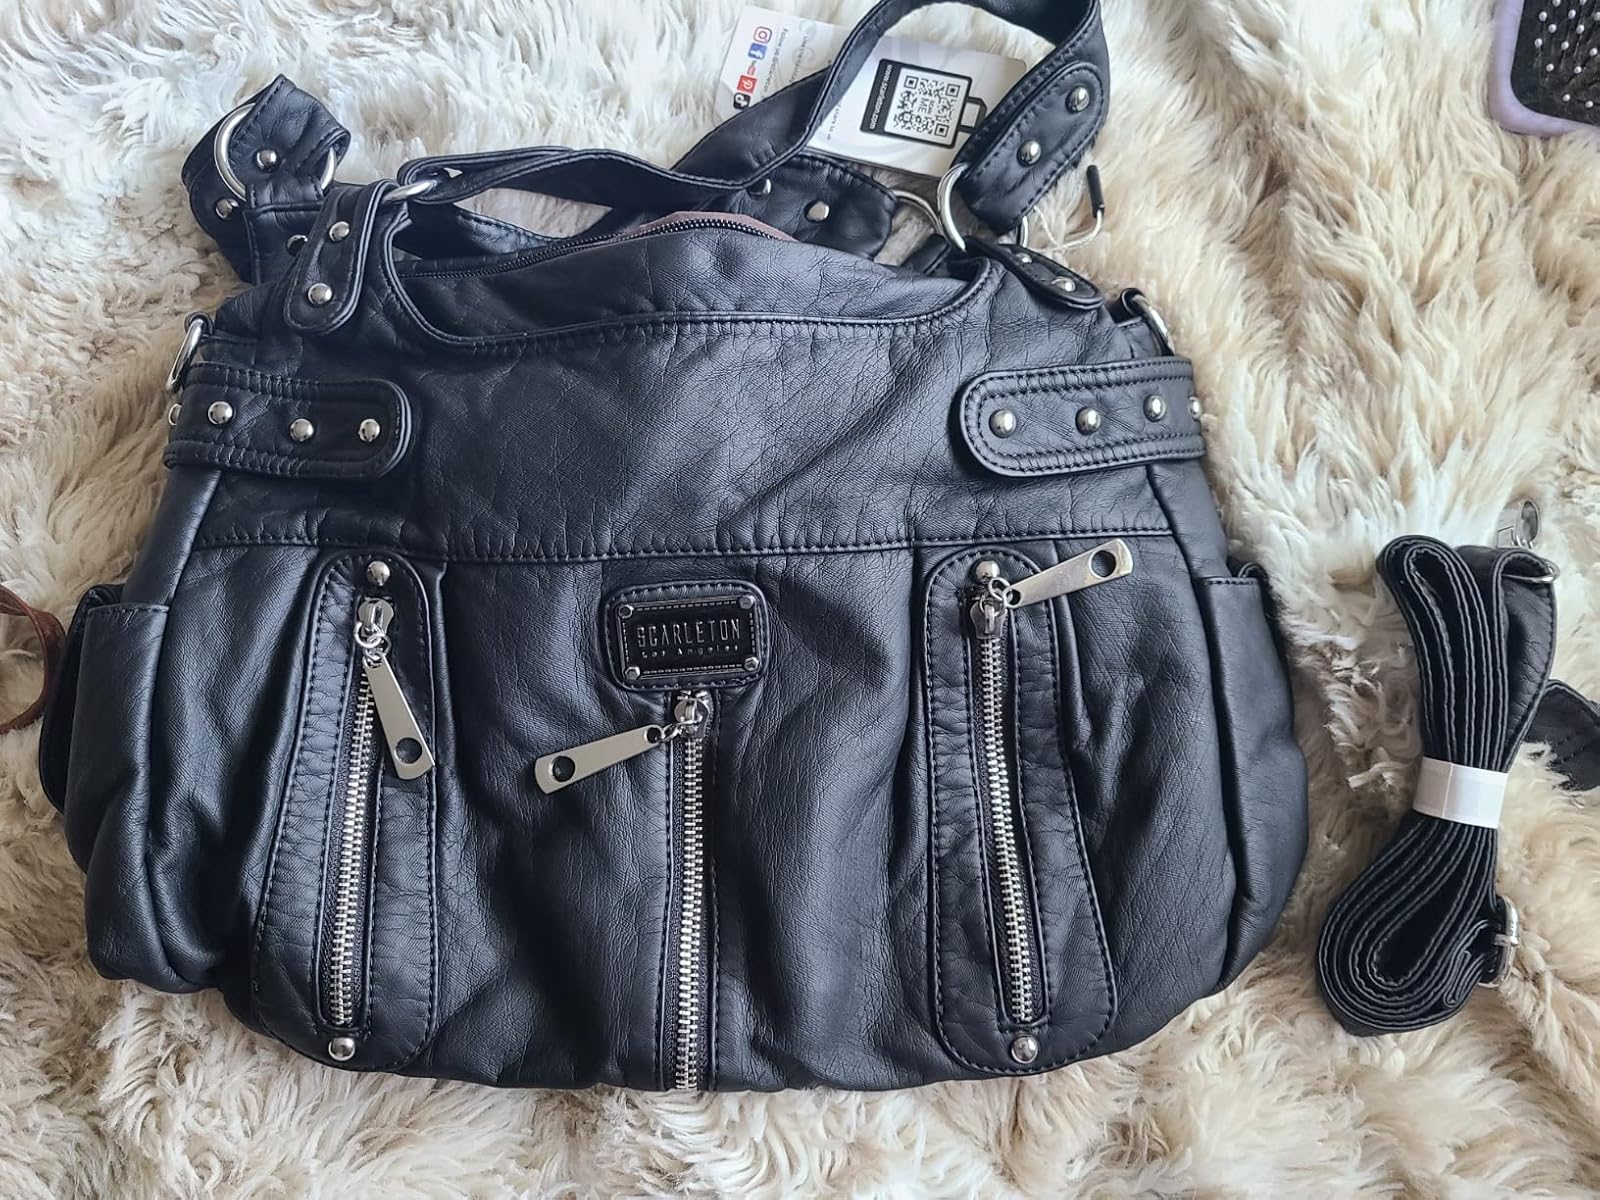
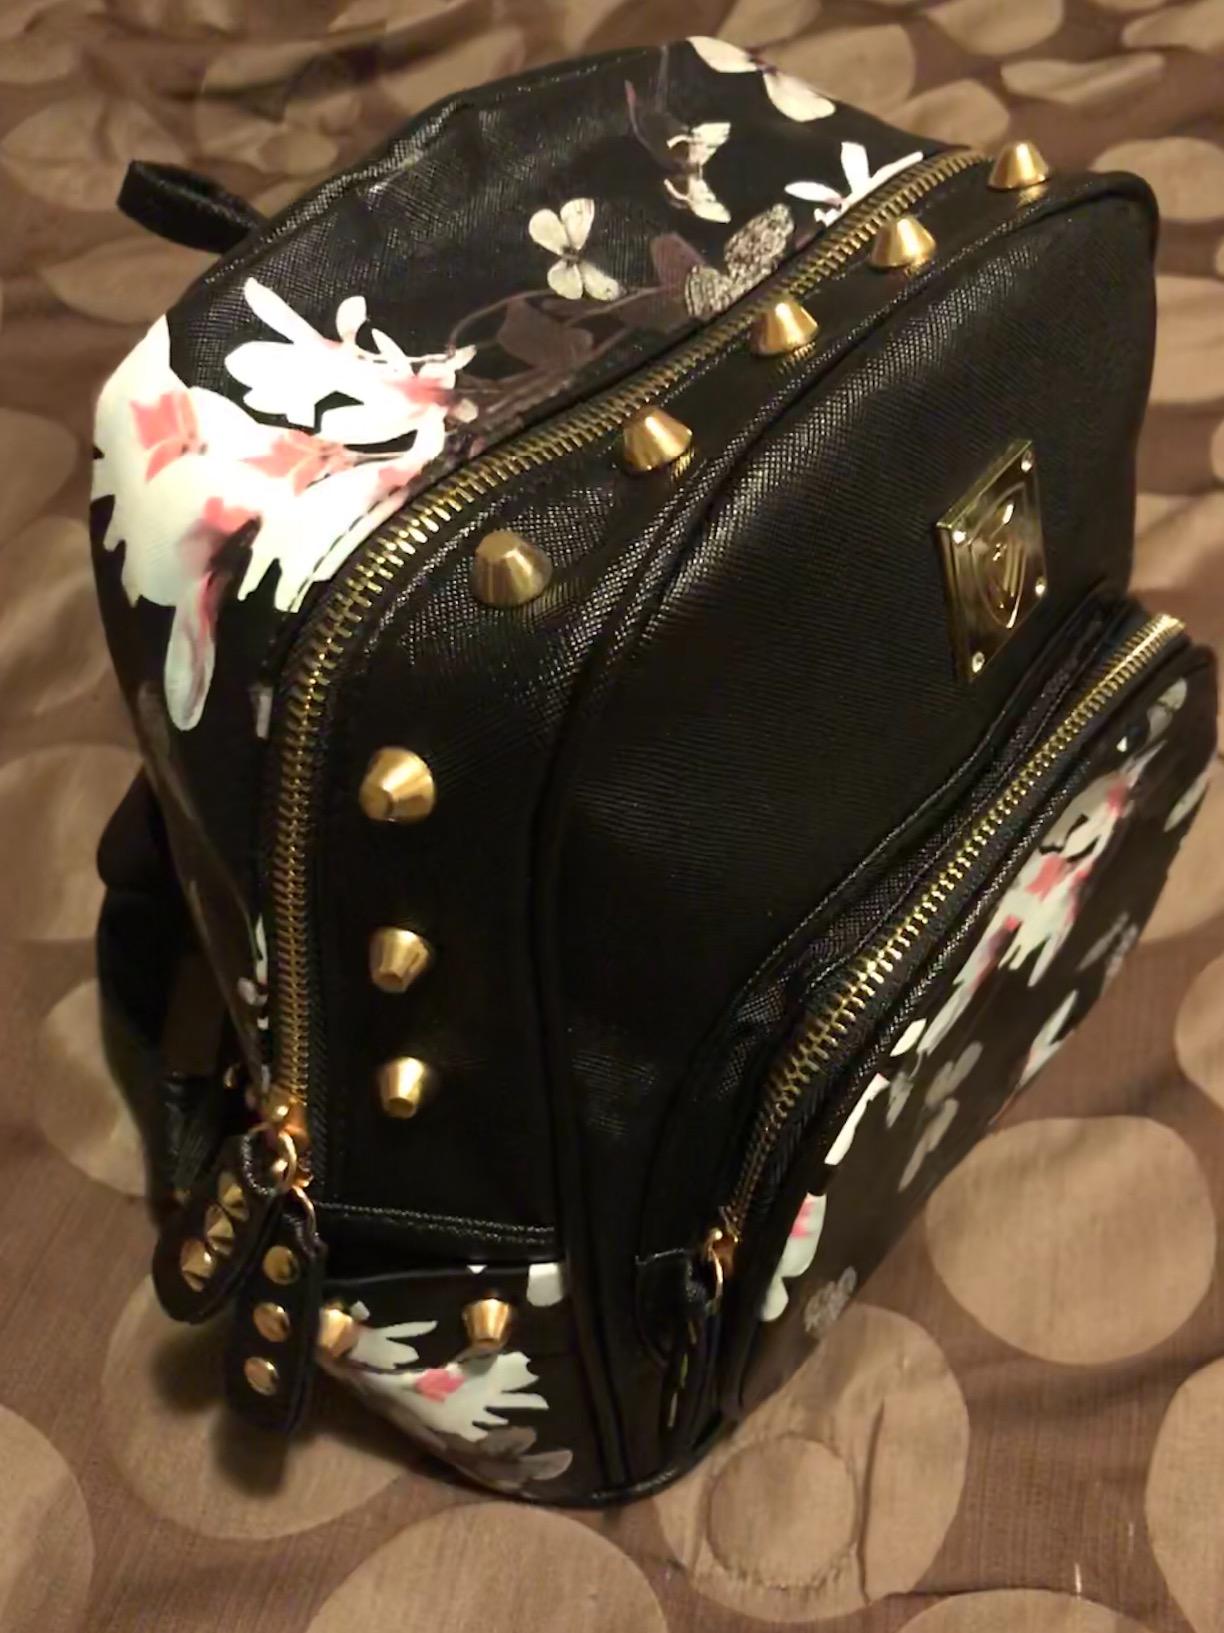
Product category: accessories_handbag
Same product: no